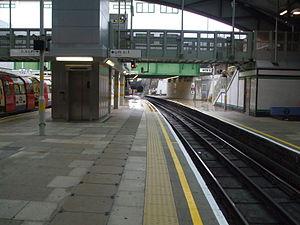
Morden est une station du métro de Londres à Morden dans le borough londonien de Merton. Elle est située sur la Northern line.